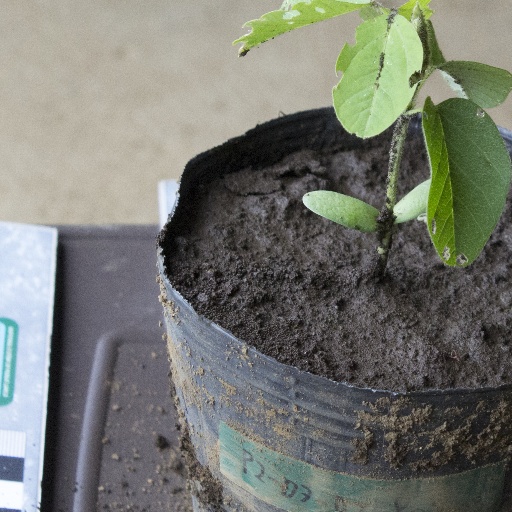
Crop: soybean